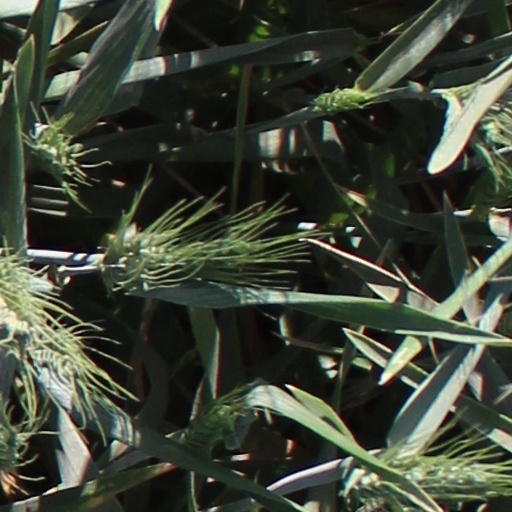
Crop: wheat